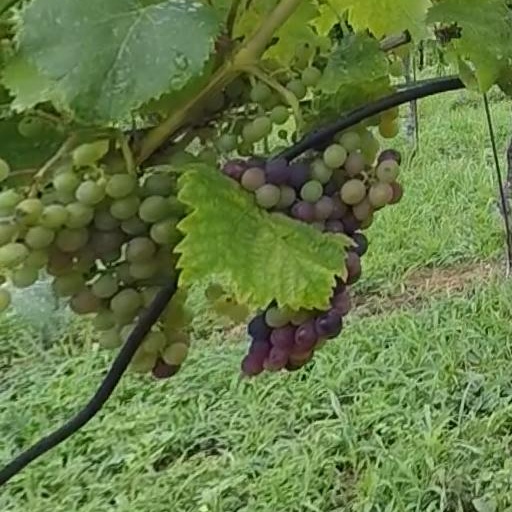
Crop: grape